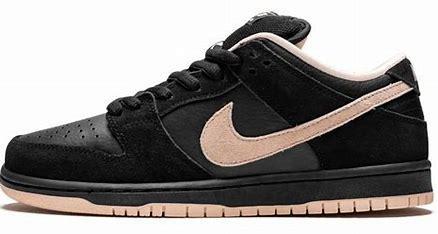
Brand: Nike
Model: SB Dunk Pro